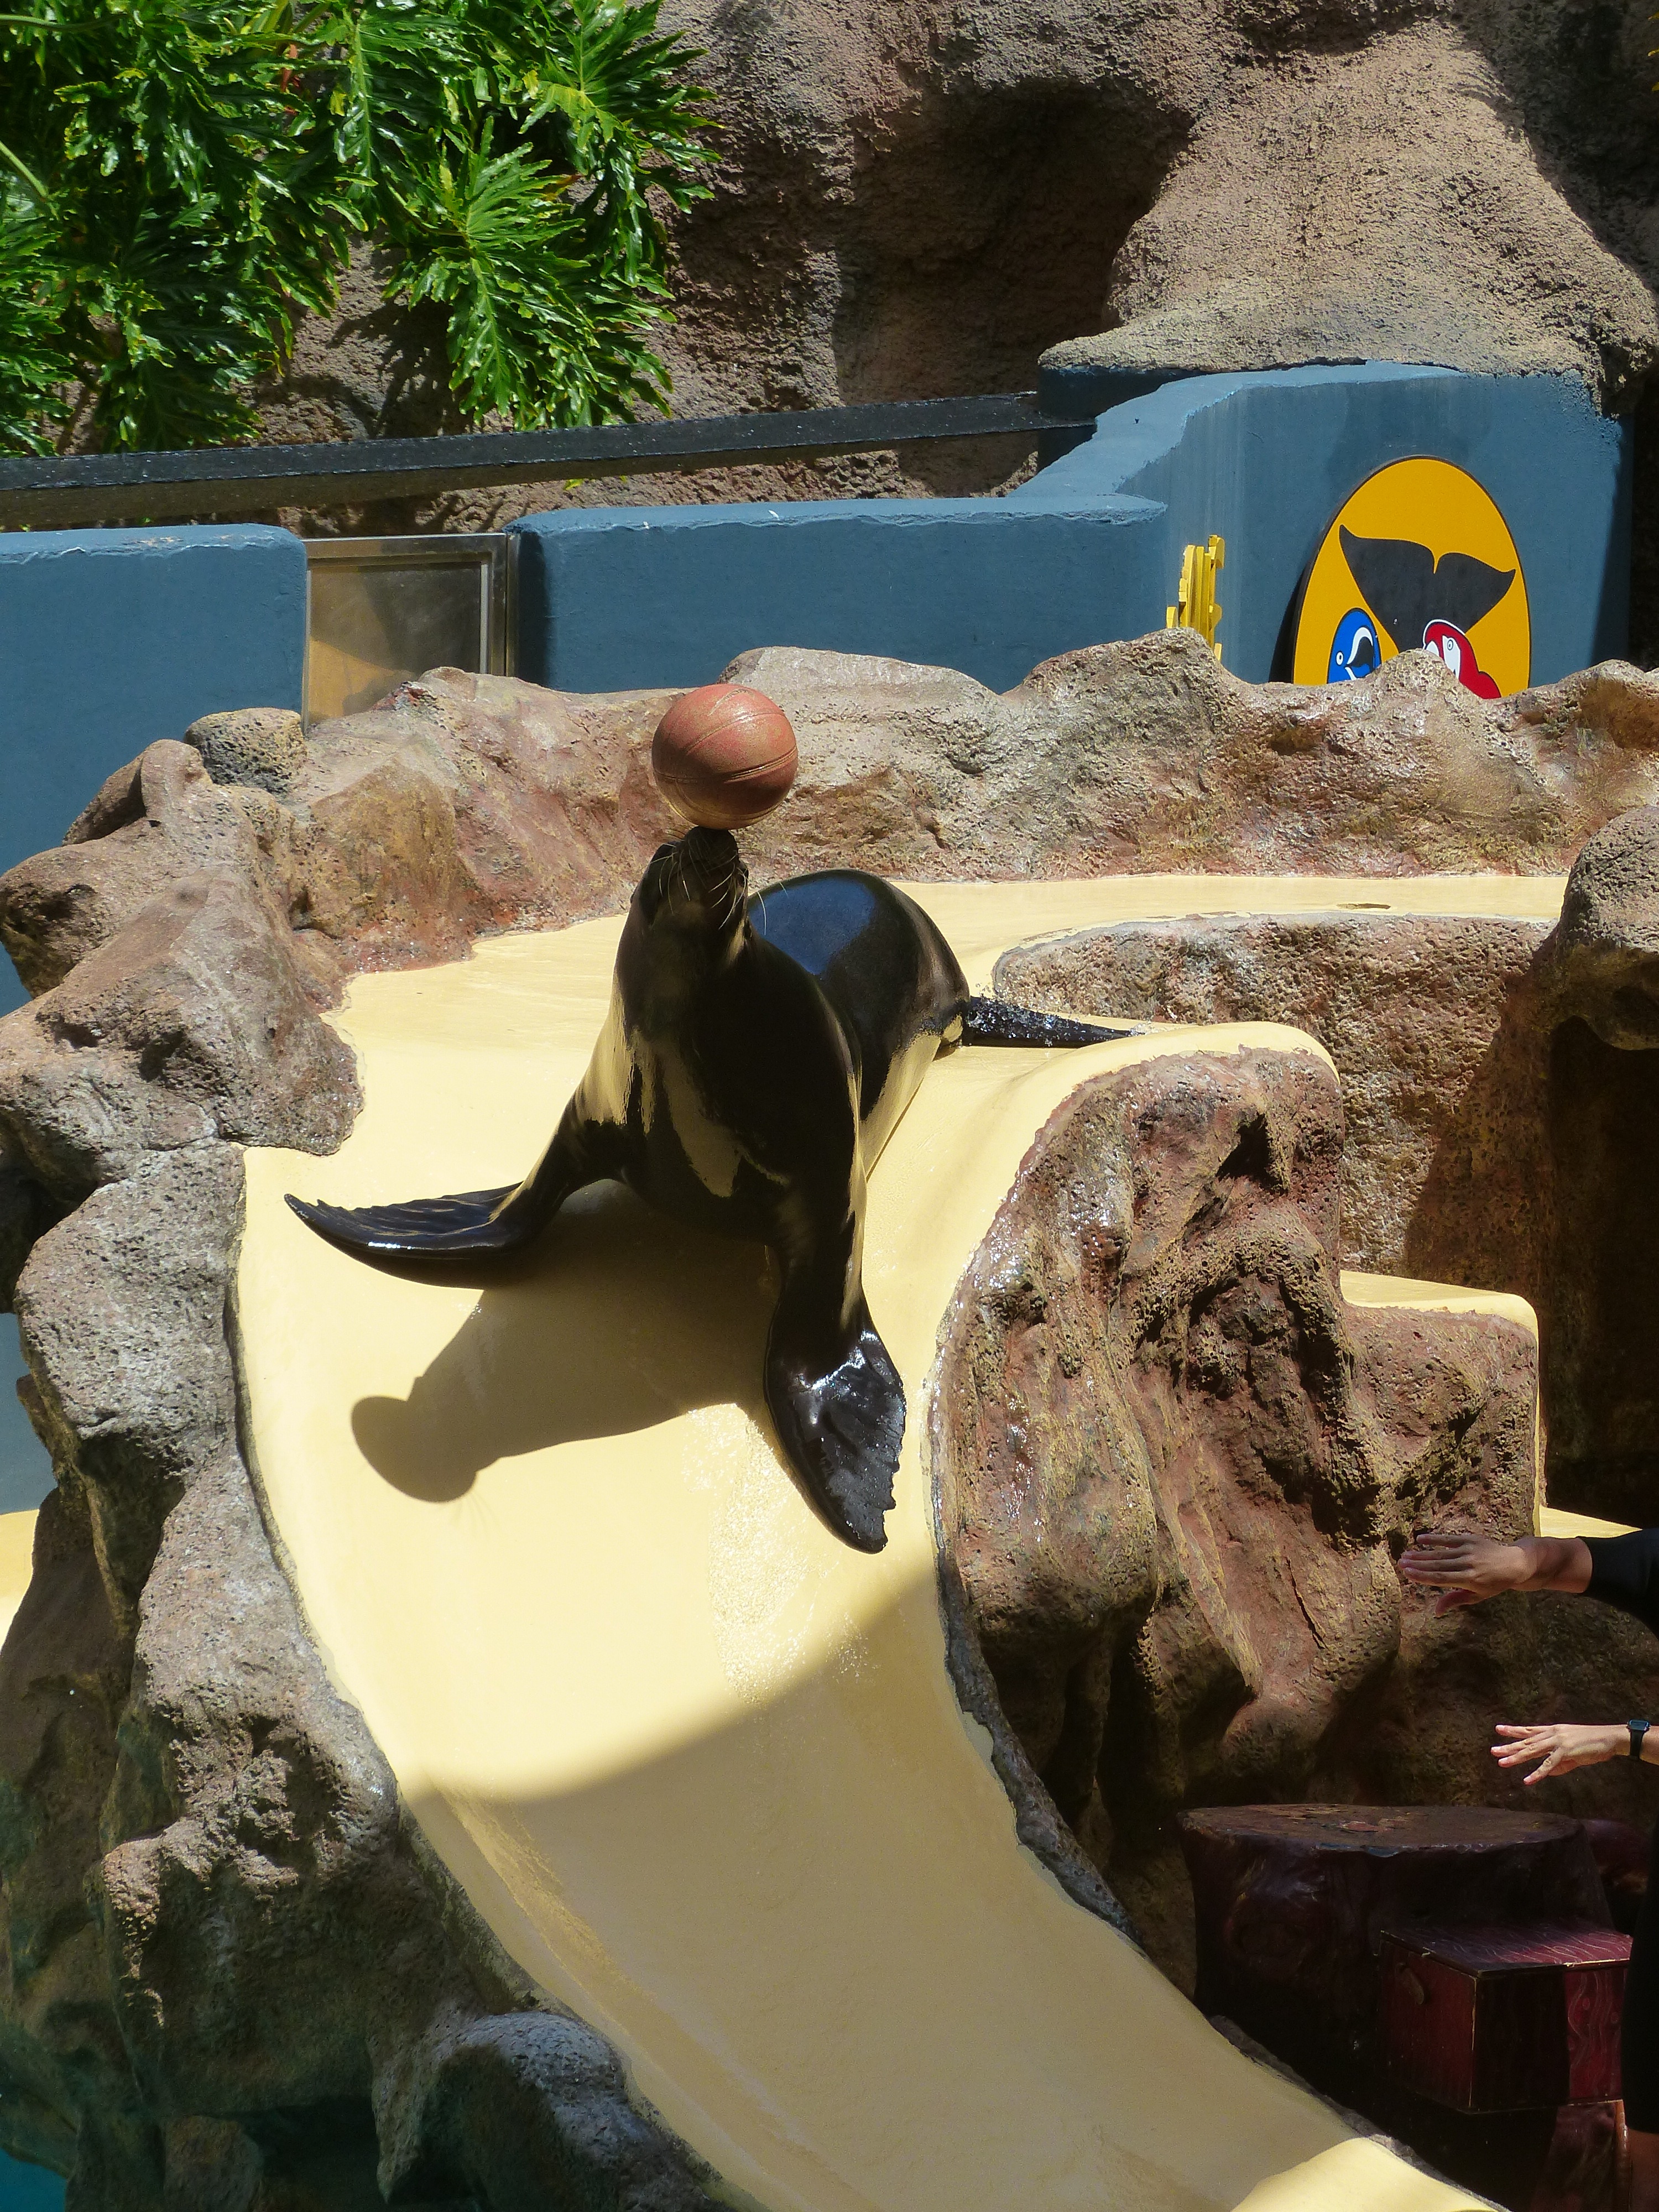
rock, animal, zoo, balance, show, mammal, seal, performing, ball, demonstration, slip, meeresbewohner, robbe, animal show